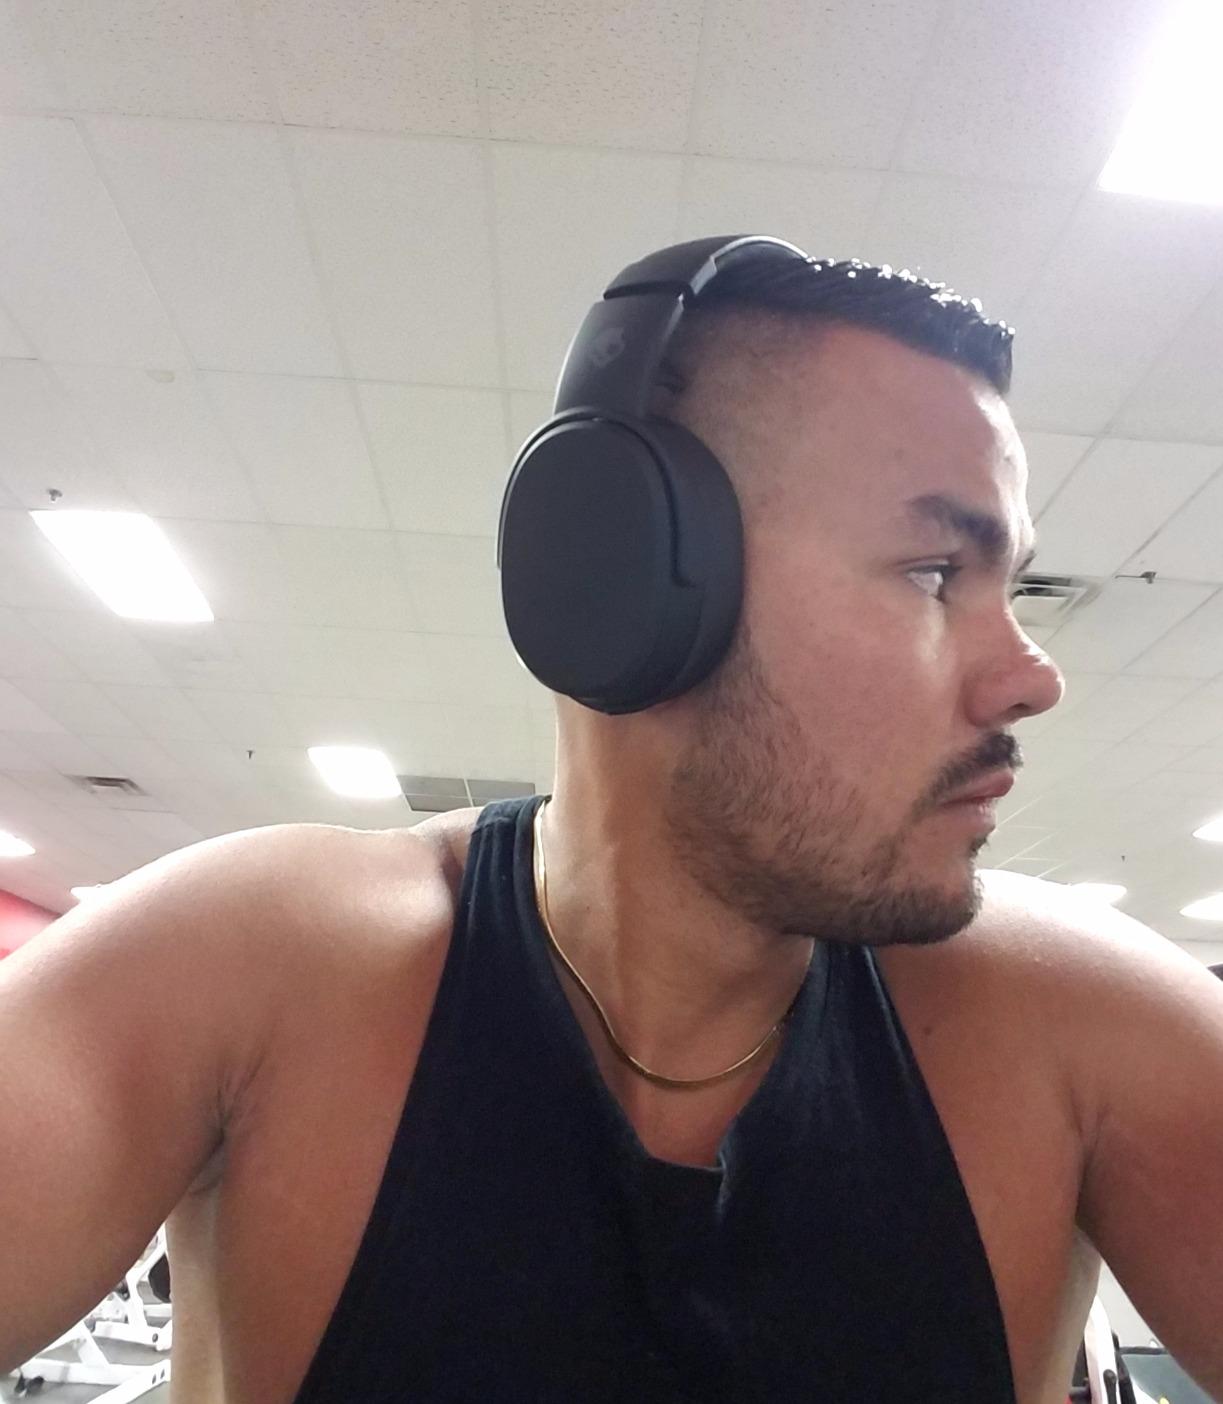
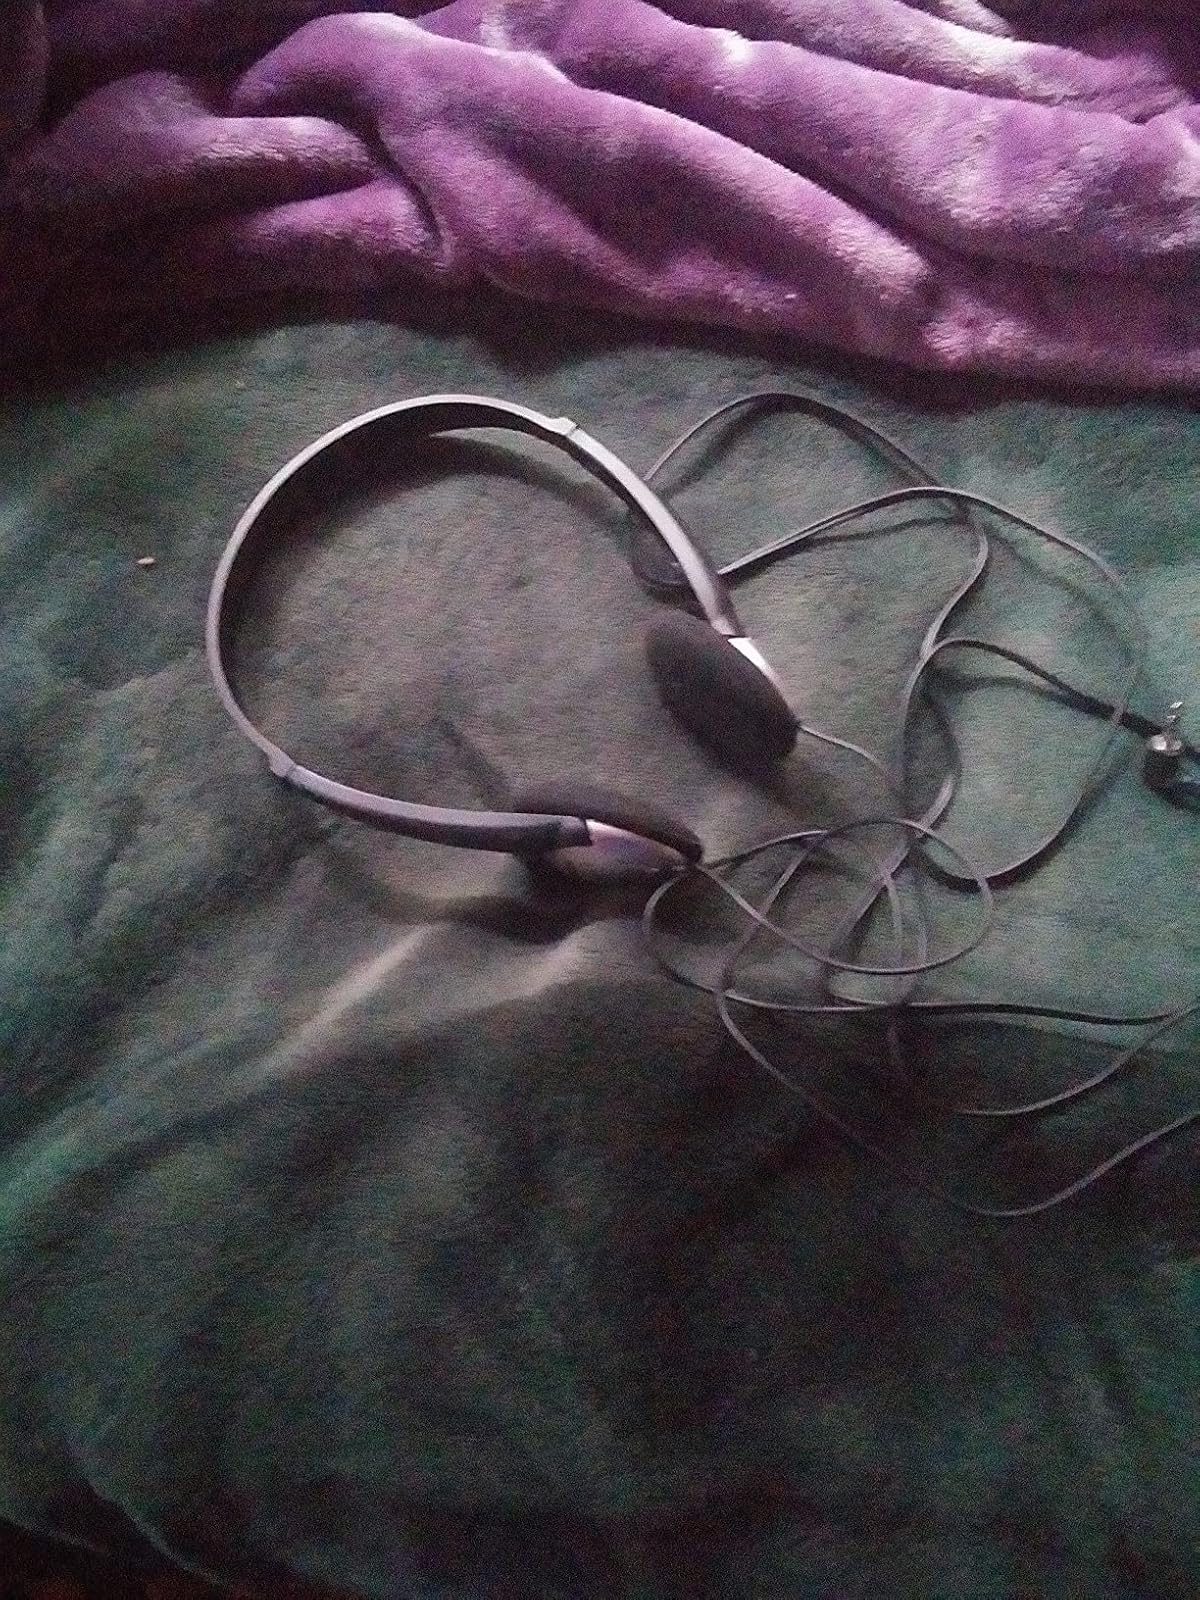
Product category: headphones
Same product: no